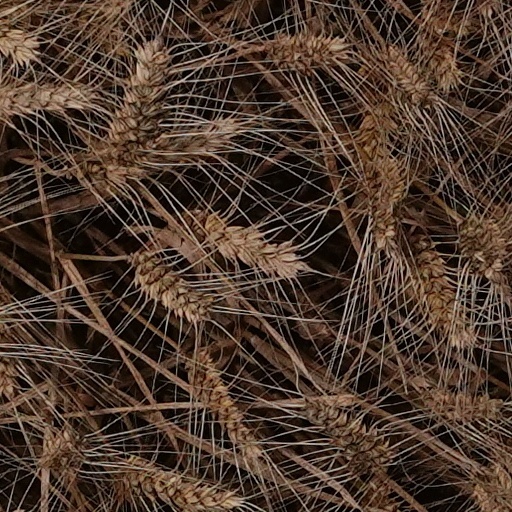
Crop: wheat